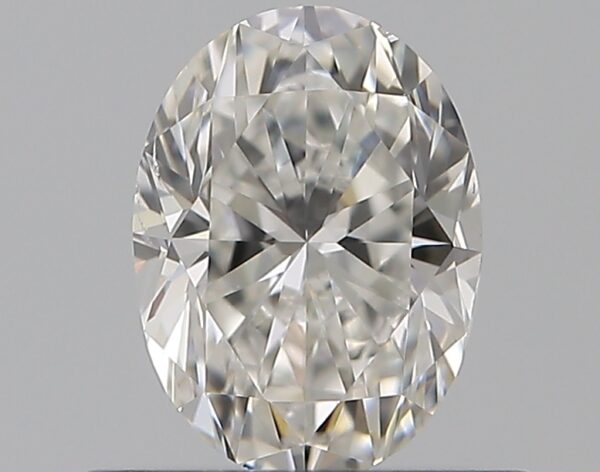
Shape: oval
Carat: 0.5
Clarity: SI1
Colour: G
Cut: GD
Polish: EX
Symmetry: GD
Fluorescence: F
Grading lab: GIA
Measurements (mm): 5.78 x 4.24 x 2.91